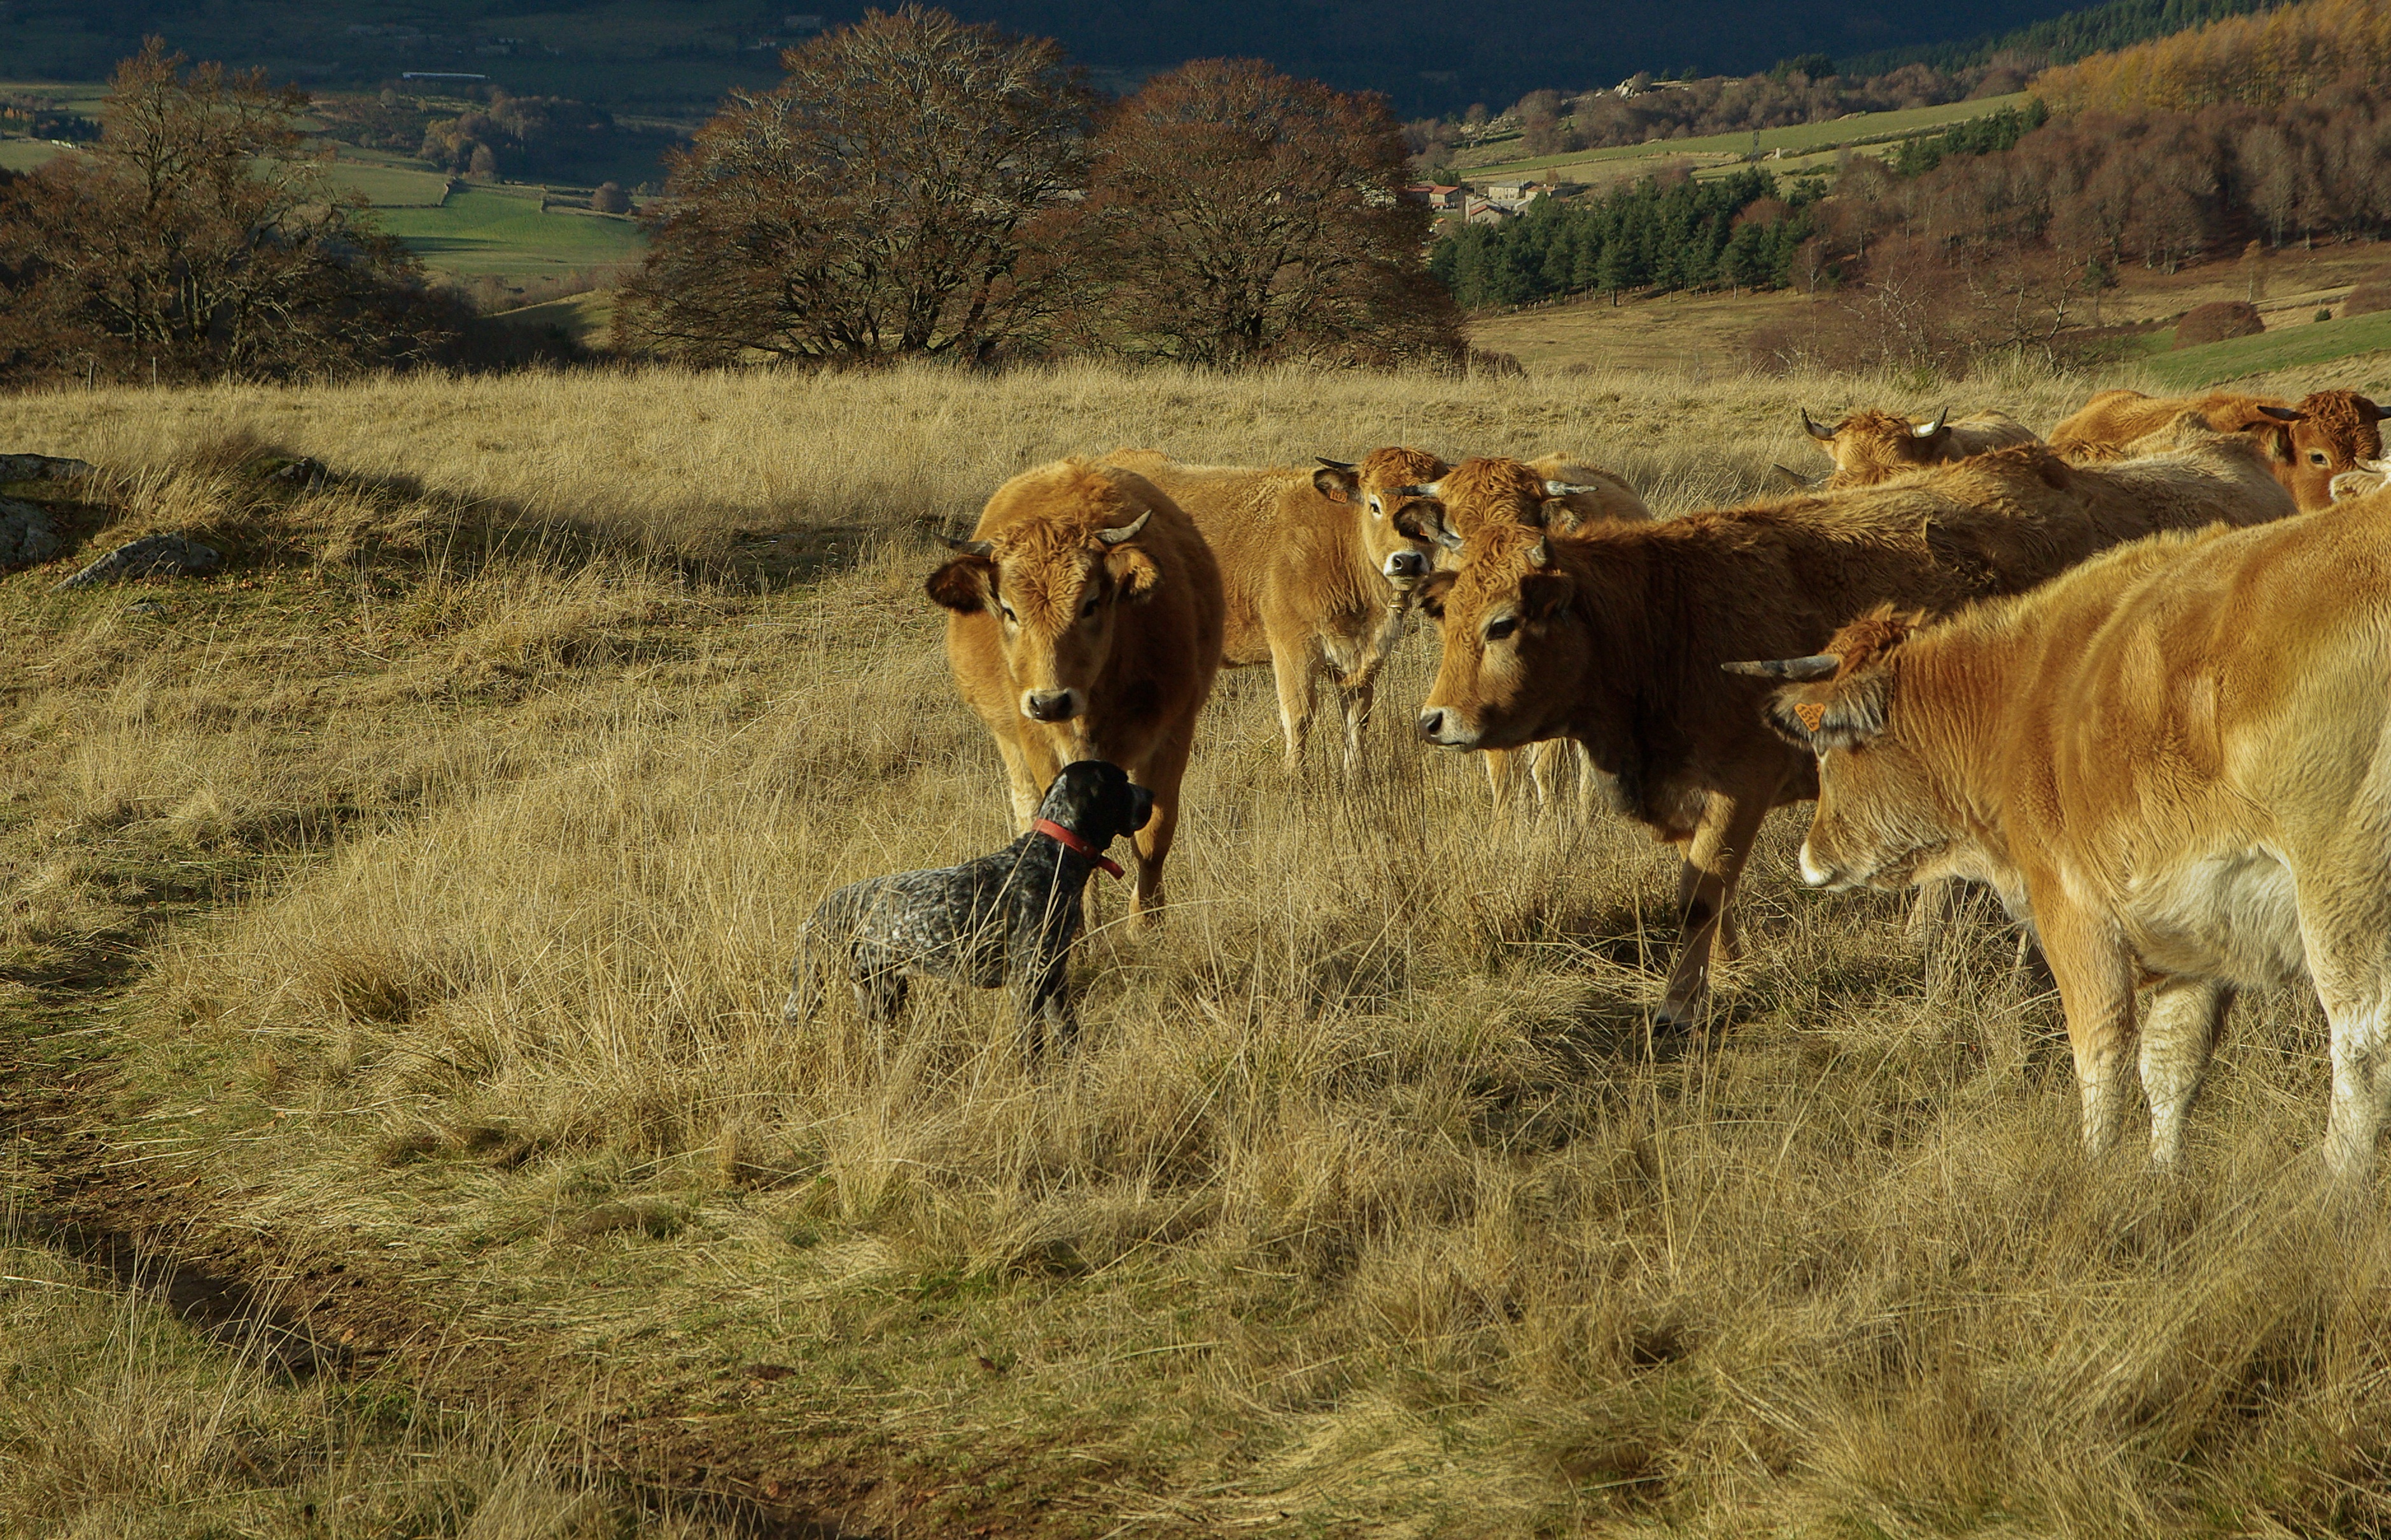
landscape, grass, wilderness, road, field, farm, meadow, prairie, dog, wildlife, cow, herd, pasture, grazing, ranch, mammal, agriculture, fauna, plain, trees, cows, hunting dog, grassland, habitat, ecosystem, steppe, rural area, natural environment, cattle like mammal